Nightmare (1942 film)

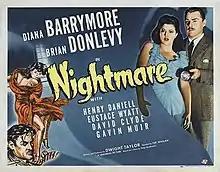
Film poster

Nightmare is a 1942 American film noir crime film directed by Tim Whelan and starring Diana Barrymore, Brian Donlevy and Henry Daniell. The film was based on a novel of the same name by Philip MacDonald.